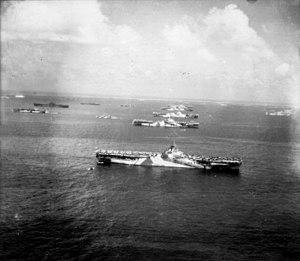
La classe Essex est une classe de porte-avions de l'U.S. Navy construite à partir de 1941. Toutes nations confondues, cette classe est à ce jour la plus importante classe de porte-avions jamais construite en nombre de bâtiments, 24 au total.